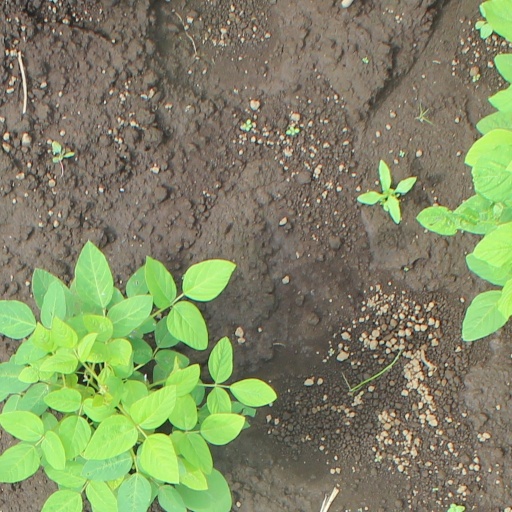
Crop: soybean